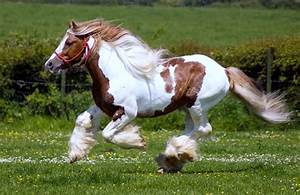
Label: horse